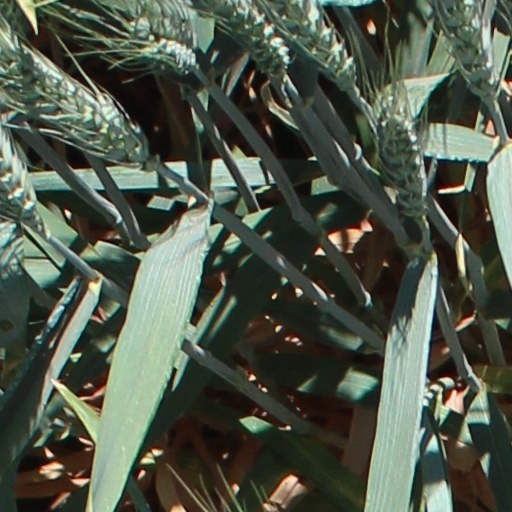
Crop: wheat